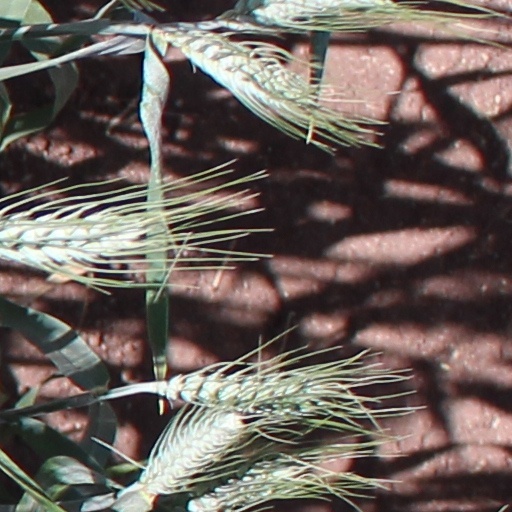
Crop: wheat